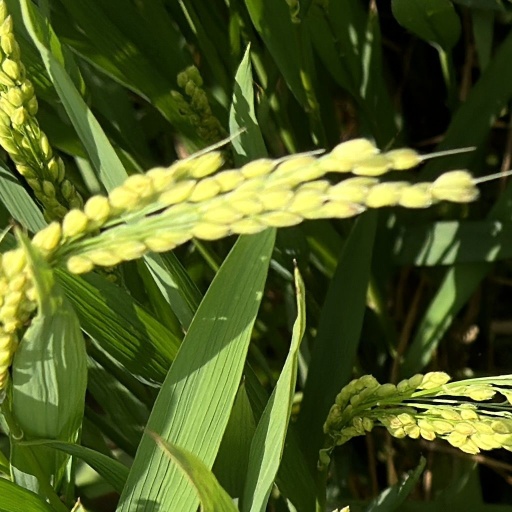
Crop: rice